Orléans Masters

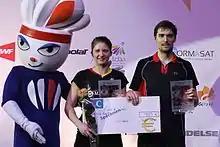
Lena Grebak (center) and Mathias Christiansen of Denmark, pictured after retaining mixed doubles title in 2016.

The Orléans Masters championships is an open badminton tournament held in France. This tournament is organized by the Cercle Laïque des Tourelles Orléans Badminton and held in the Palais des Sports in Orléans.